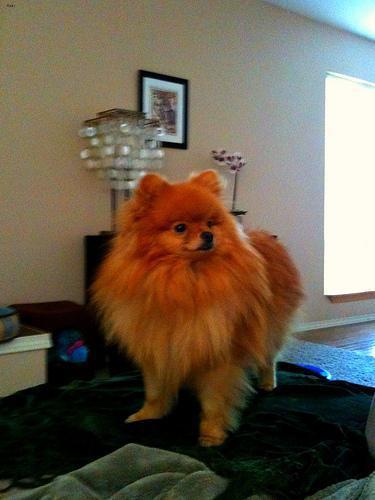
pomeranian